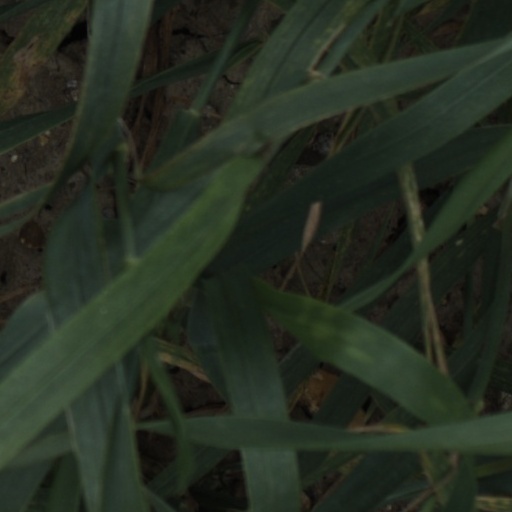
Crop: wheat